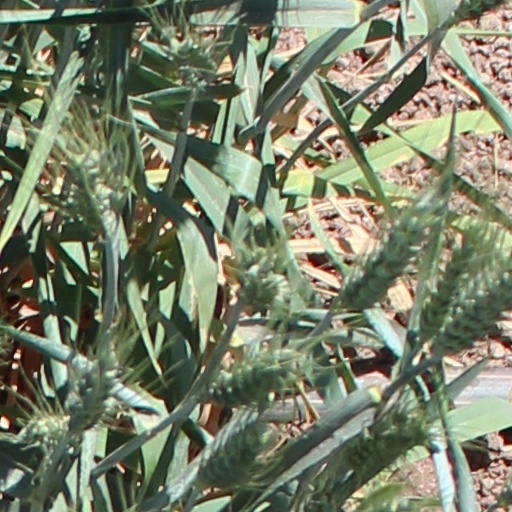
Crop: wheat